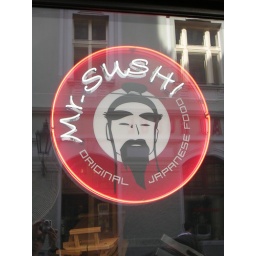
'Mr SUSHI' original japanese food, caricature with long beard and eyebrows, neon sign with reflection in glass window, prague